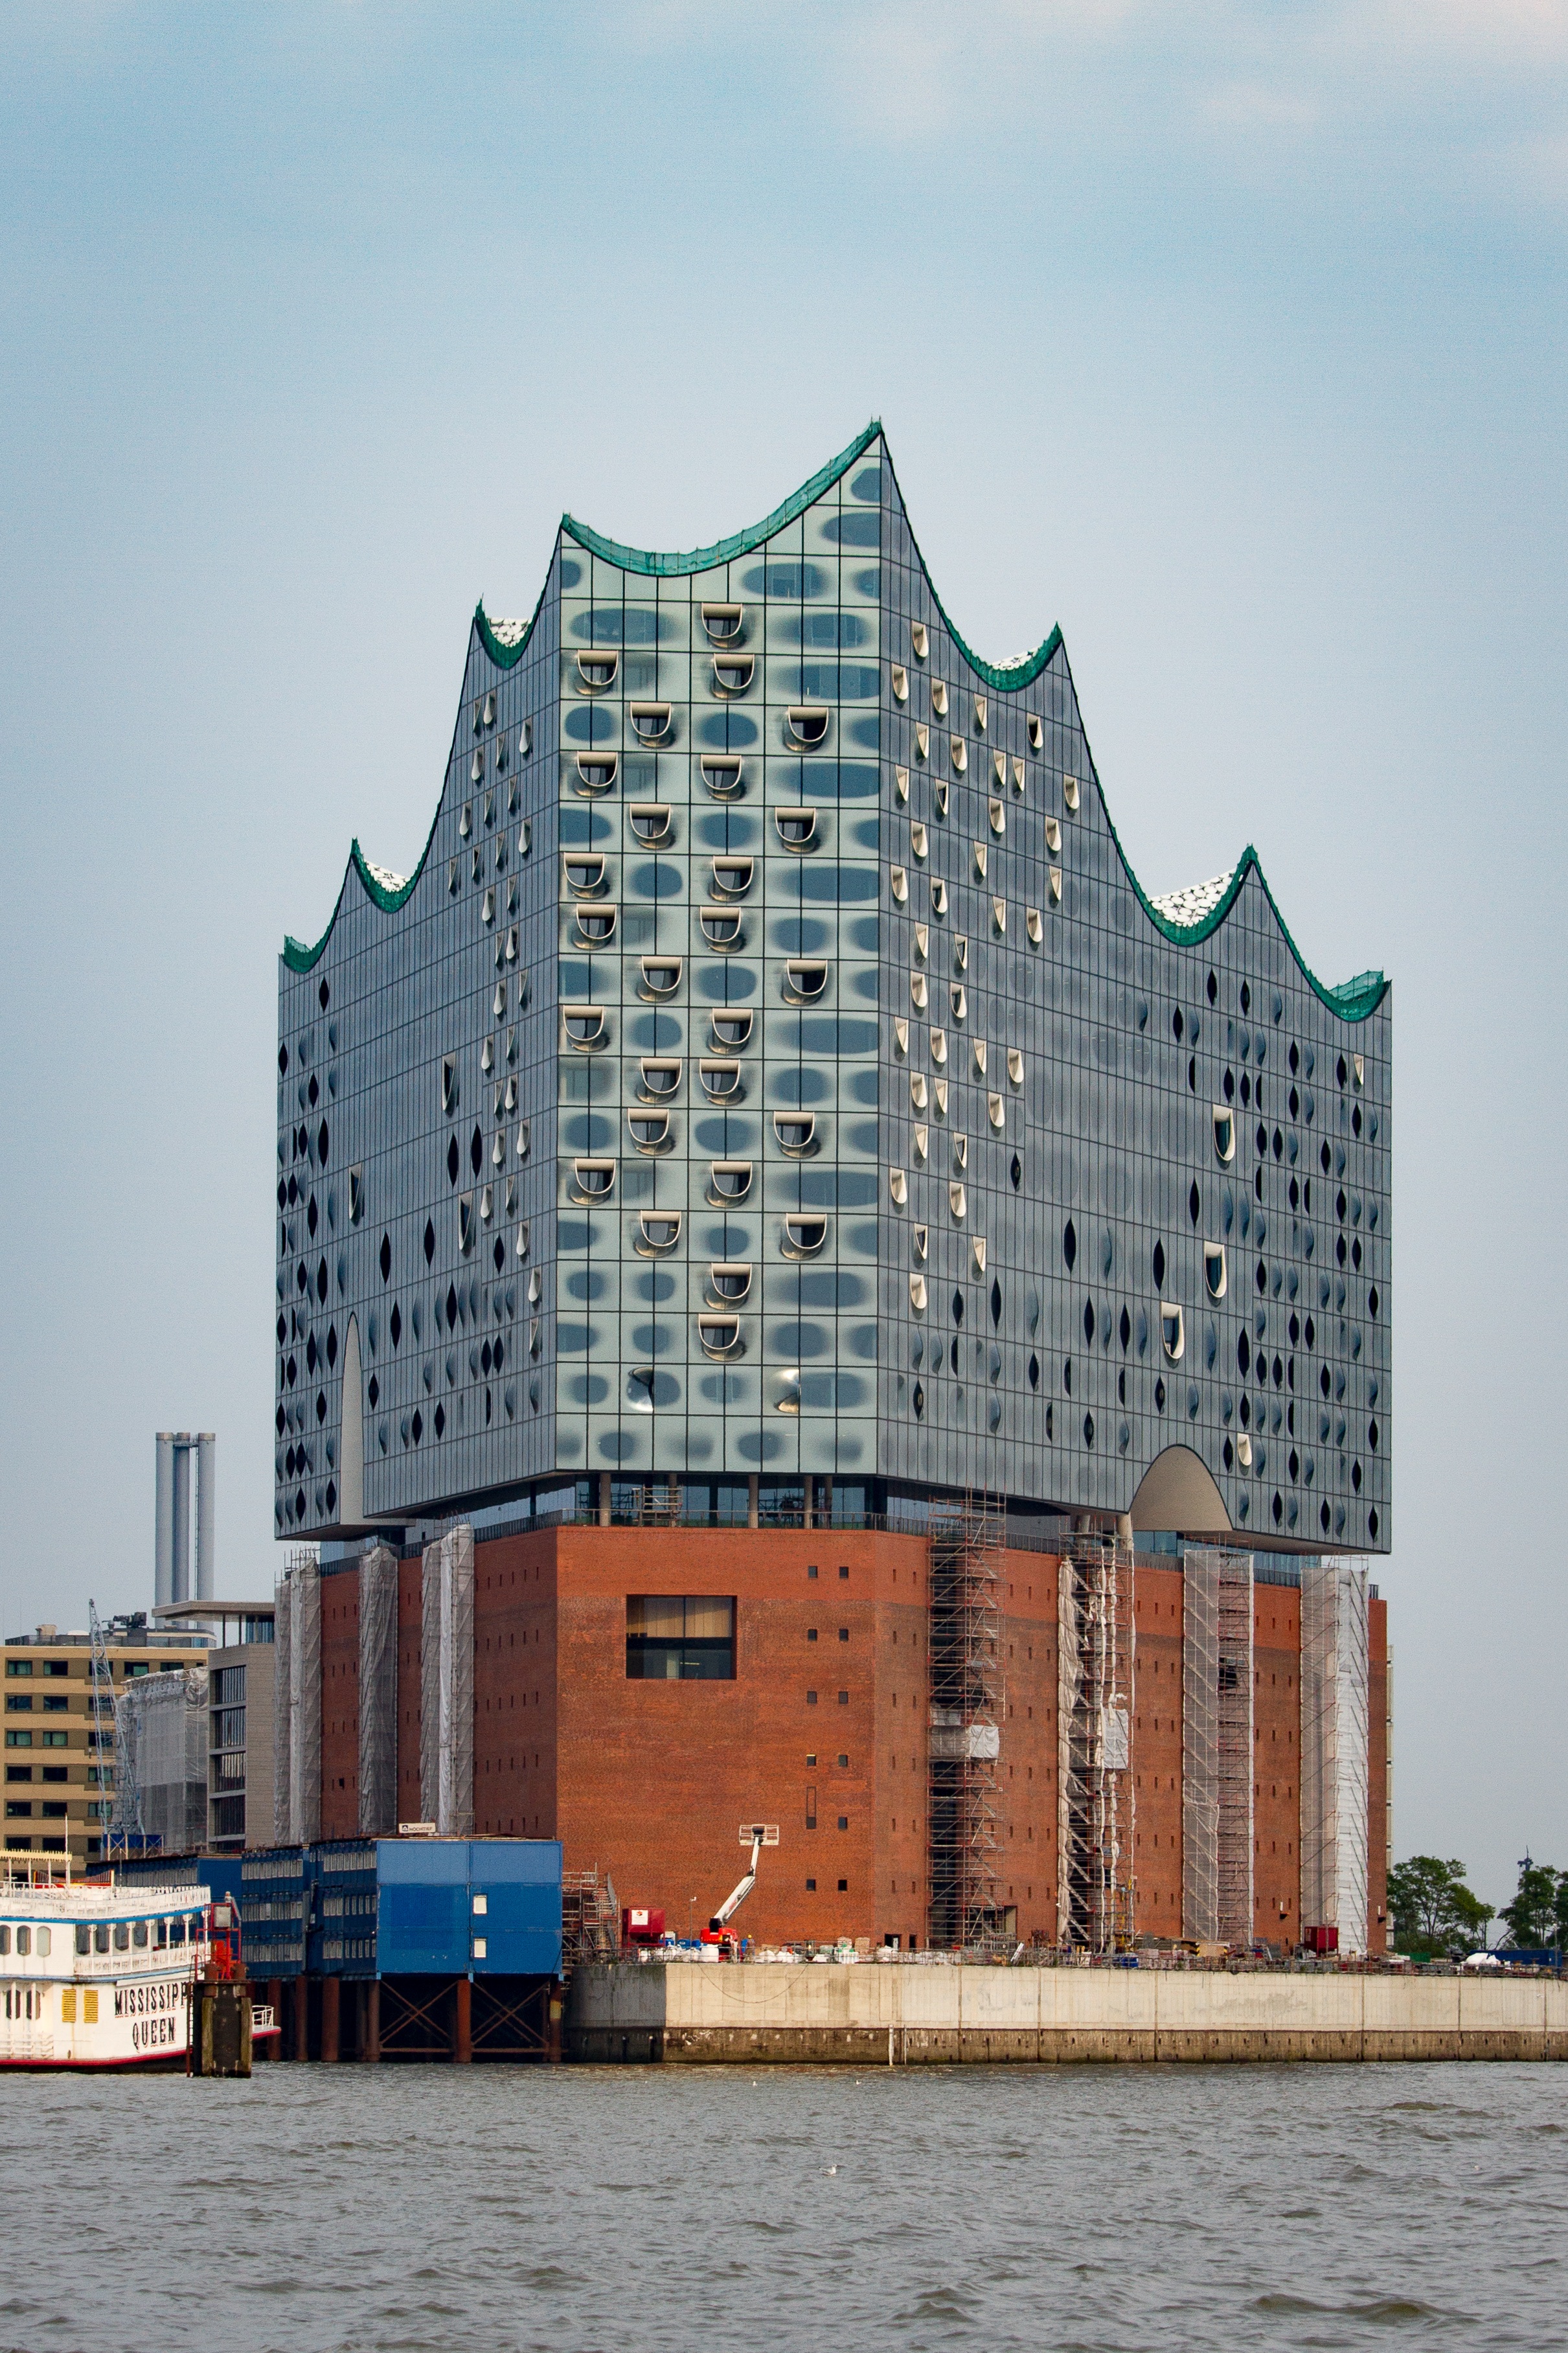
architecture, skyline, building, city, skyscraper, river, cityscape, downtown, reflection, vehicle, tower, landmark, waterway, tower block, germany, hamburg, harbour city, elbe philharmonic hall, urban area